Mao Bangchu

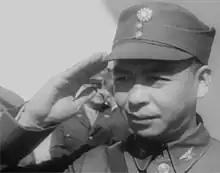
Mao Bangchu in 1943

Mao Bangchu or Mow Pang Tzu (also transcribed as Mow Pang Tsu, Mow Pong Tsu, or Mow Pang Chu; 5 March 1904 22 June 1987) was a high-ranking military officer in the Chinese Chiang Kai-shek government. He was the main figure in an embezzlement scandal that pitched him against the Taiwan government in the early fifties. The charges and countercharges of fraud and misappropriation of millions of dollars, ensuing legal battles, and John-le-Carré-like plots involving private detectives, Mexican prisons, night-club dancers, US Congressmen, suspicious deaths, and the US Supreme Court, were covered in over 2,000 articles published in the US, China, Australia, India, and many other countries around the world.